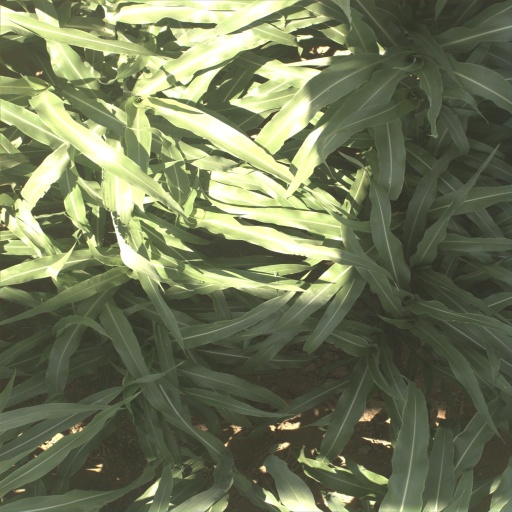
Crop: sorghum